Fatehapur Narayan

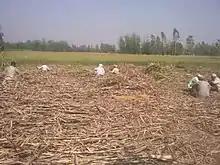
Sugarcane production

Sugarcane, paddy, mangoes and wheat are main agricultural commodities grown in this village. Gur handicraft items are also created here. The village gets 6 hours of agricultural power supply in summers and 8 hours of agricultural power supply in winters. Total irrigated area here is 485.9 hectares. Canals contribute to 116.12 hectares and tube wells support 369.78 hectares of land.